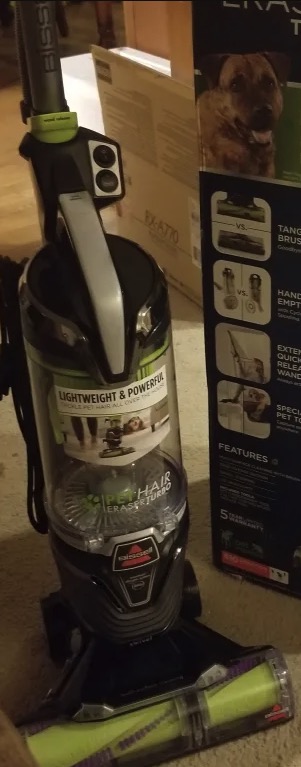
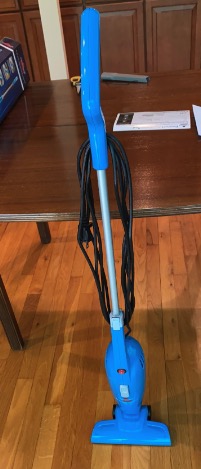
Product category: items_vacuum
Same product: no